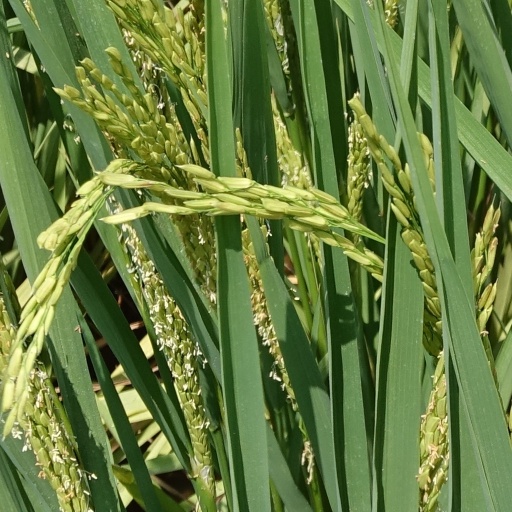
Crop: rice